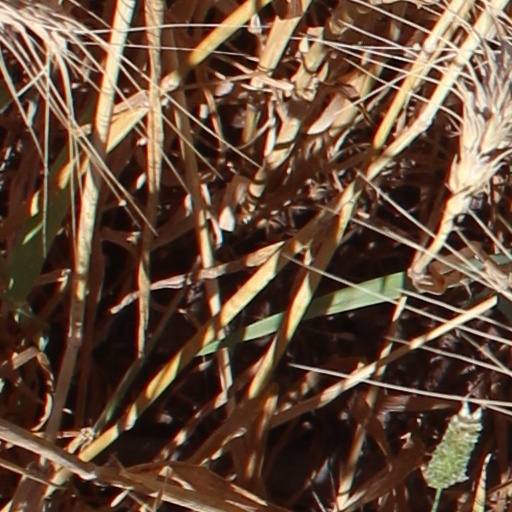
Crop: wheat